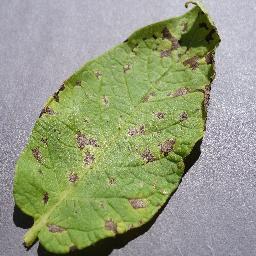
Label: Potato___Early_blight